Zoe van der Weel

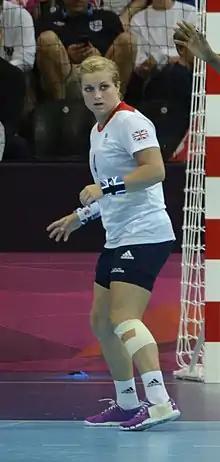
Zoë van der Weel at the 2012 Summer Olympics

Zoë van der Weel (born 14 November 1990) is a British-Norwegian retired handball player, who plays for the Norwegian club Aker Topphåndball. She played for the British national team, and competed at the 2012 Summer Olympics in London. van der Weel was born in Edinburgh to Dutch parents and moved to Trondheim in Norway at age five. She is a dual citizen of Norway and the United Kingdom. She has played for the Norwegian teams Byåsen IL and Nordstrand IF, and studied sports biology at the Norwegian School of Sport Sciences.